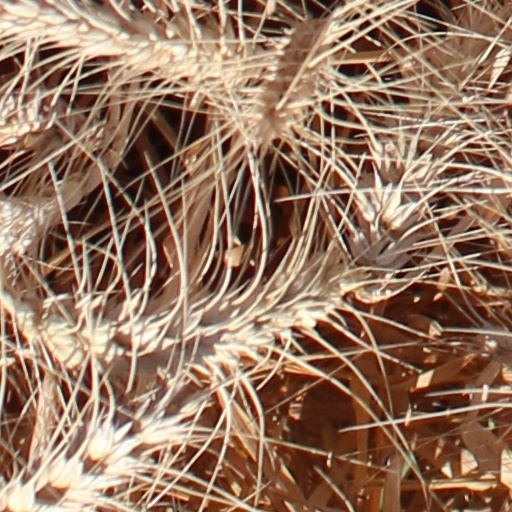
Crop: wheat